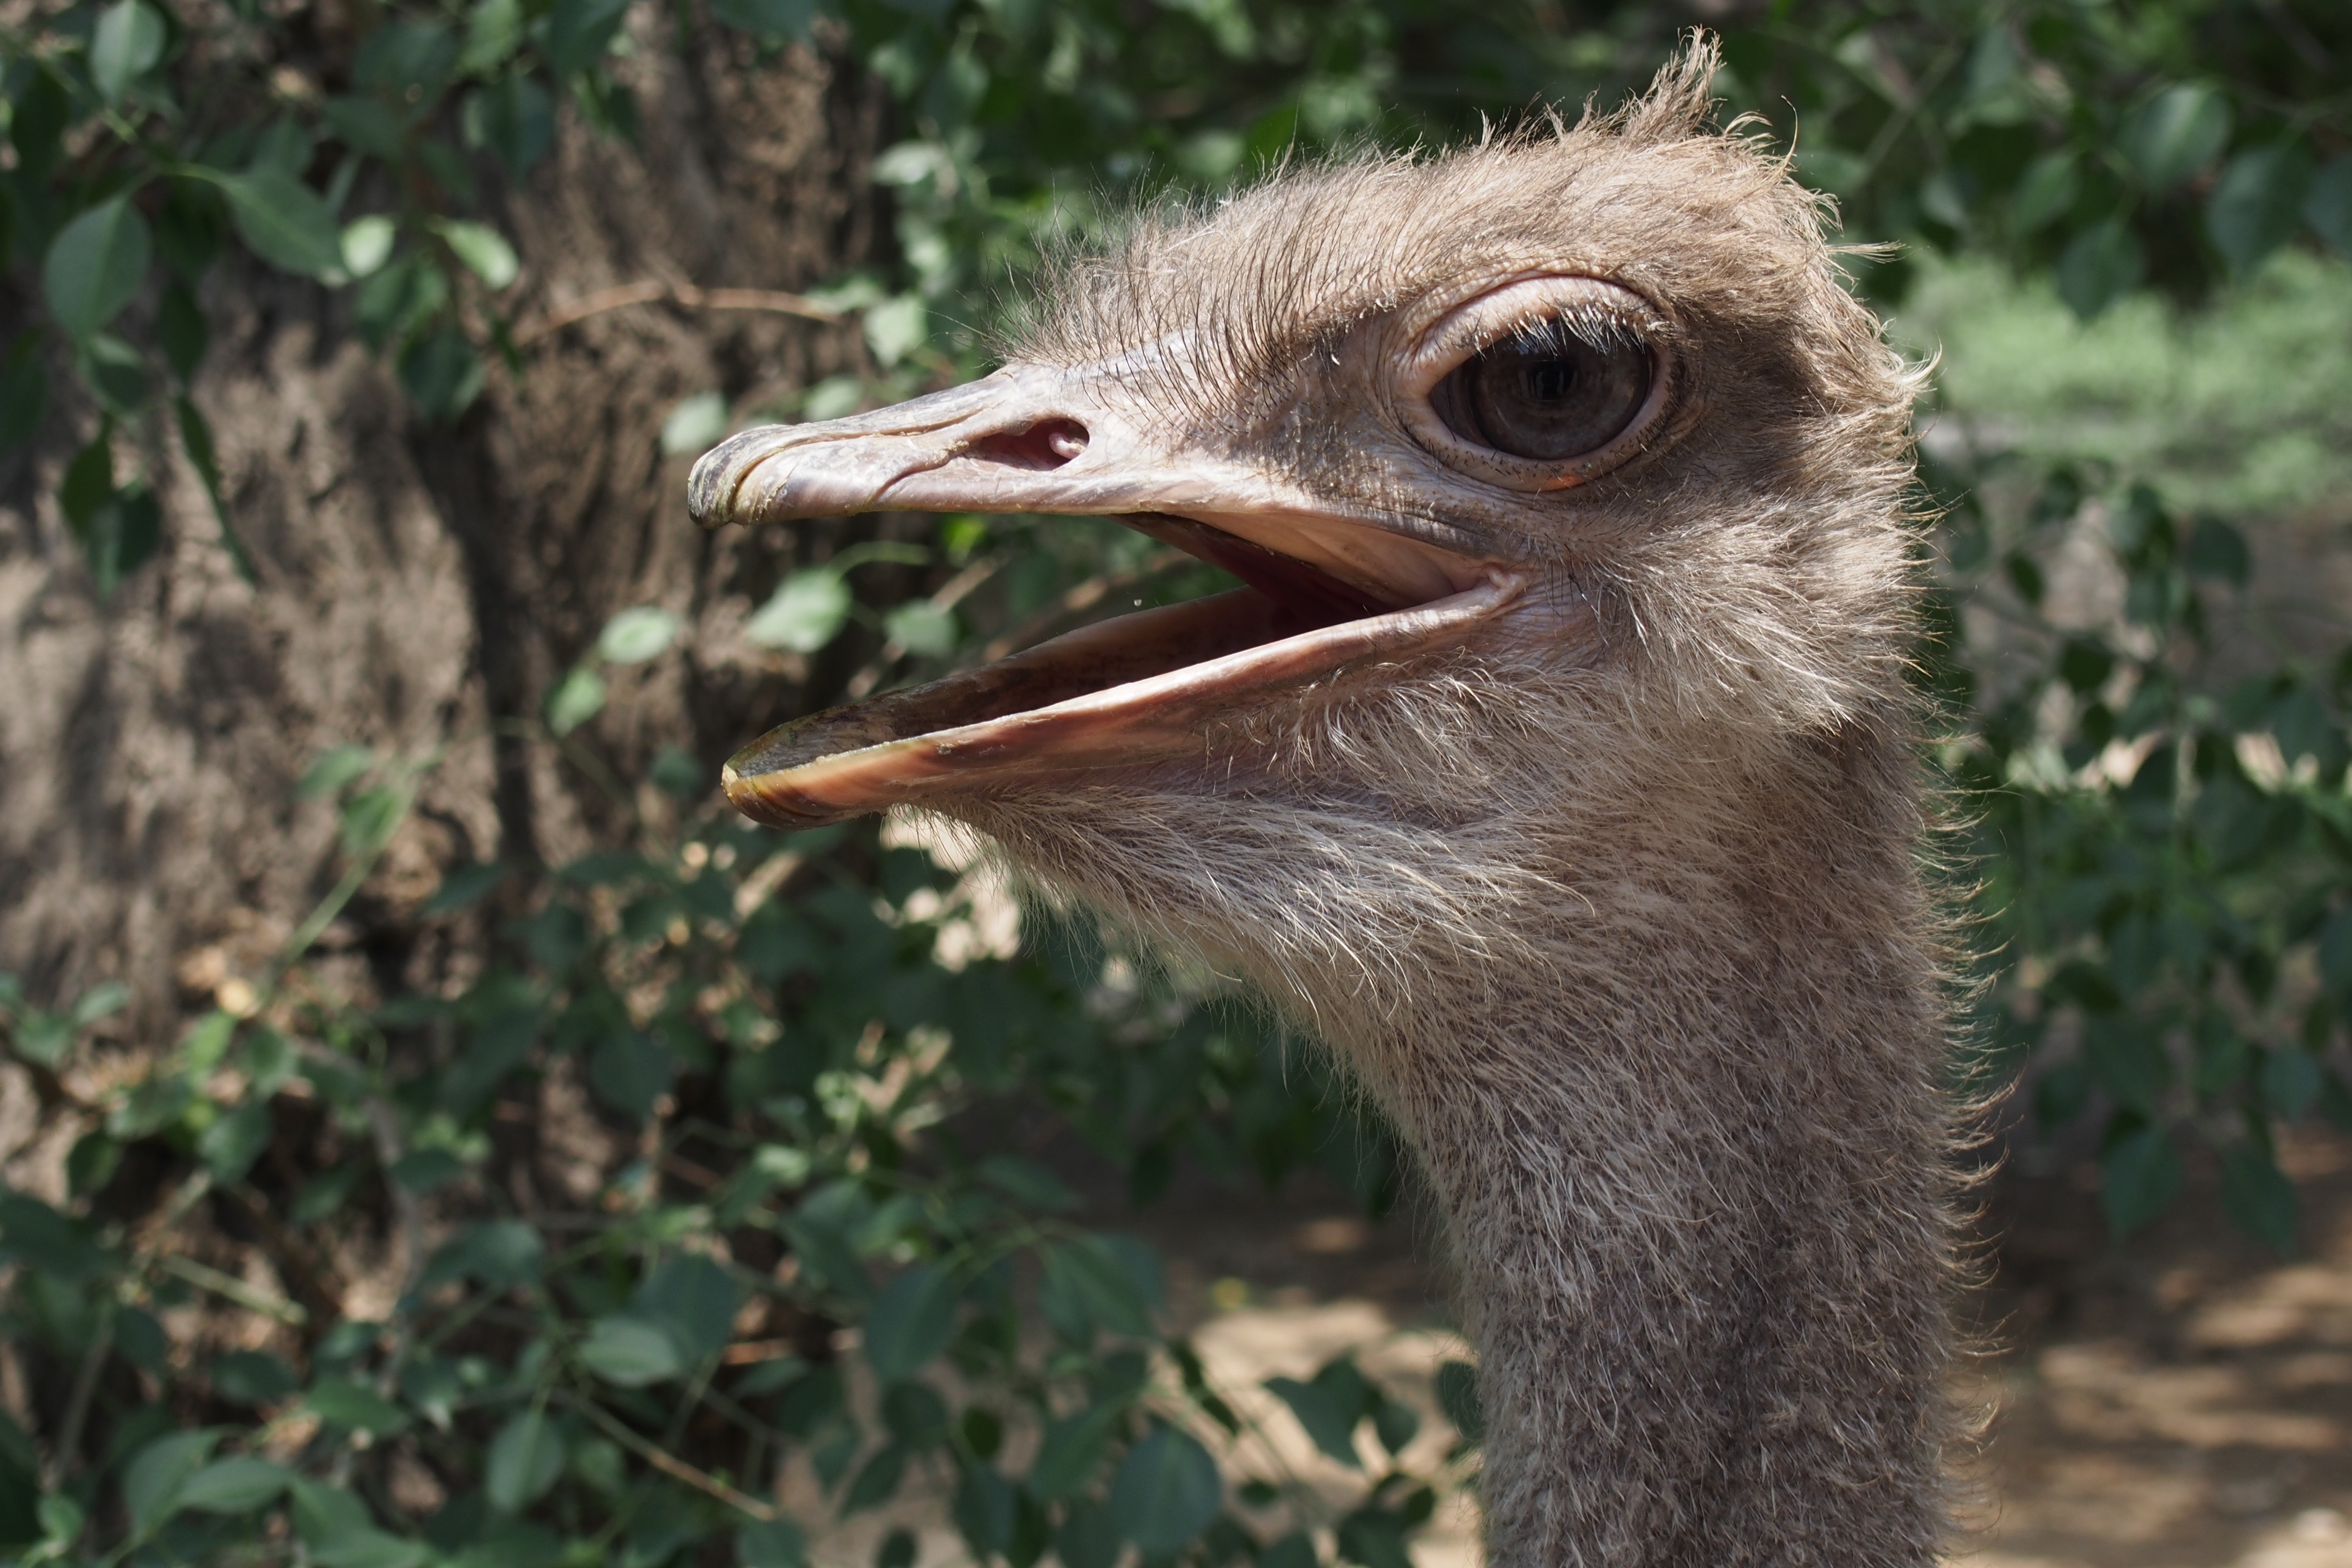
bird, wildlife, zoo, beak, ostrich, fauna, emu, vertebrate, ratite, flightless bird, the ostrich, casuariiformes